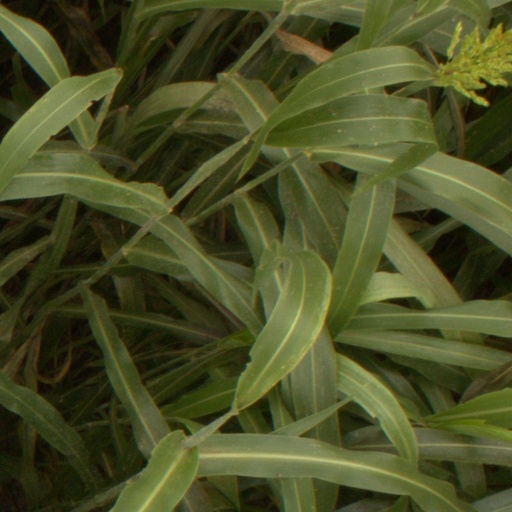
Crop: sorghum